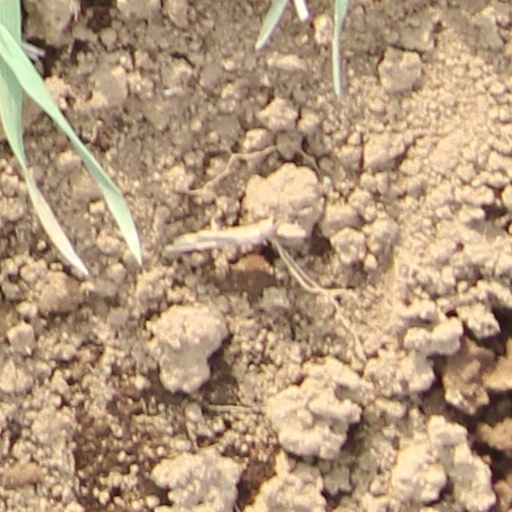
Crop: wheat